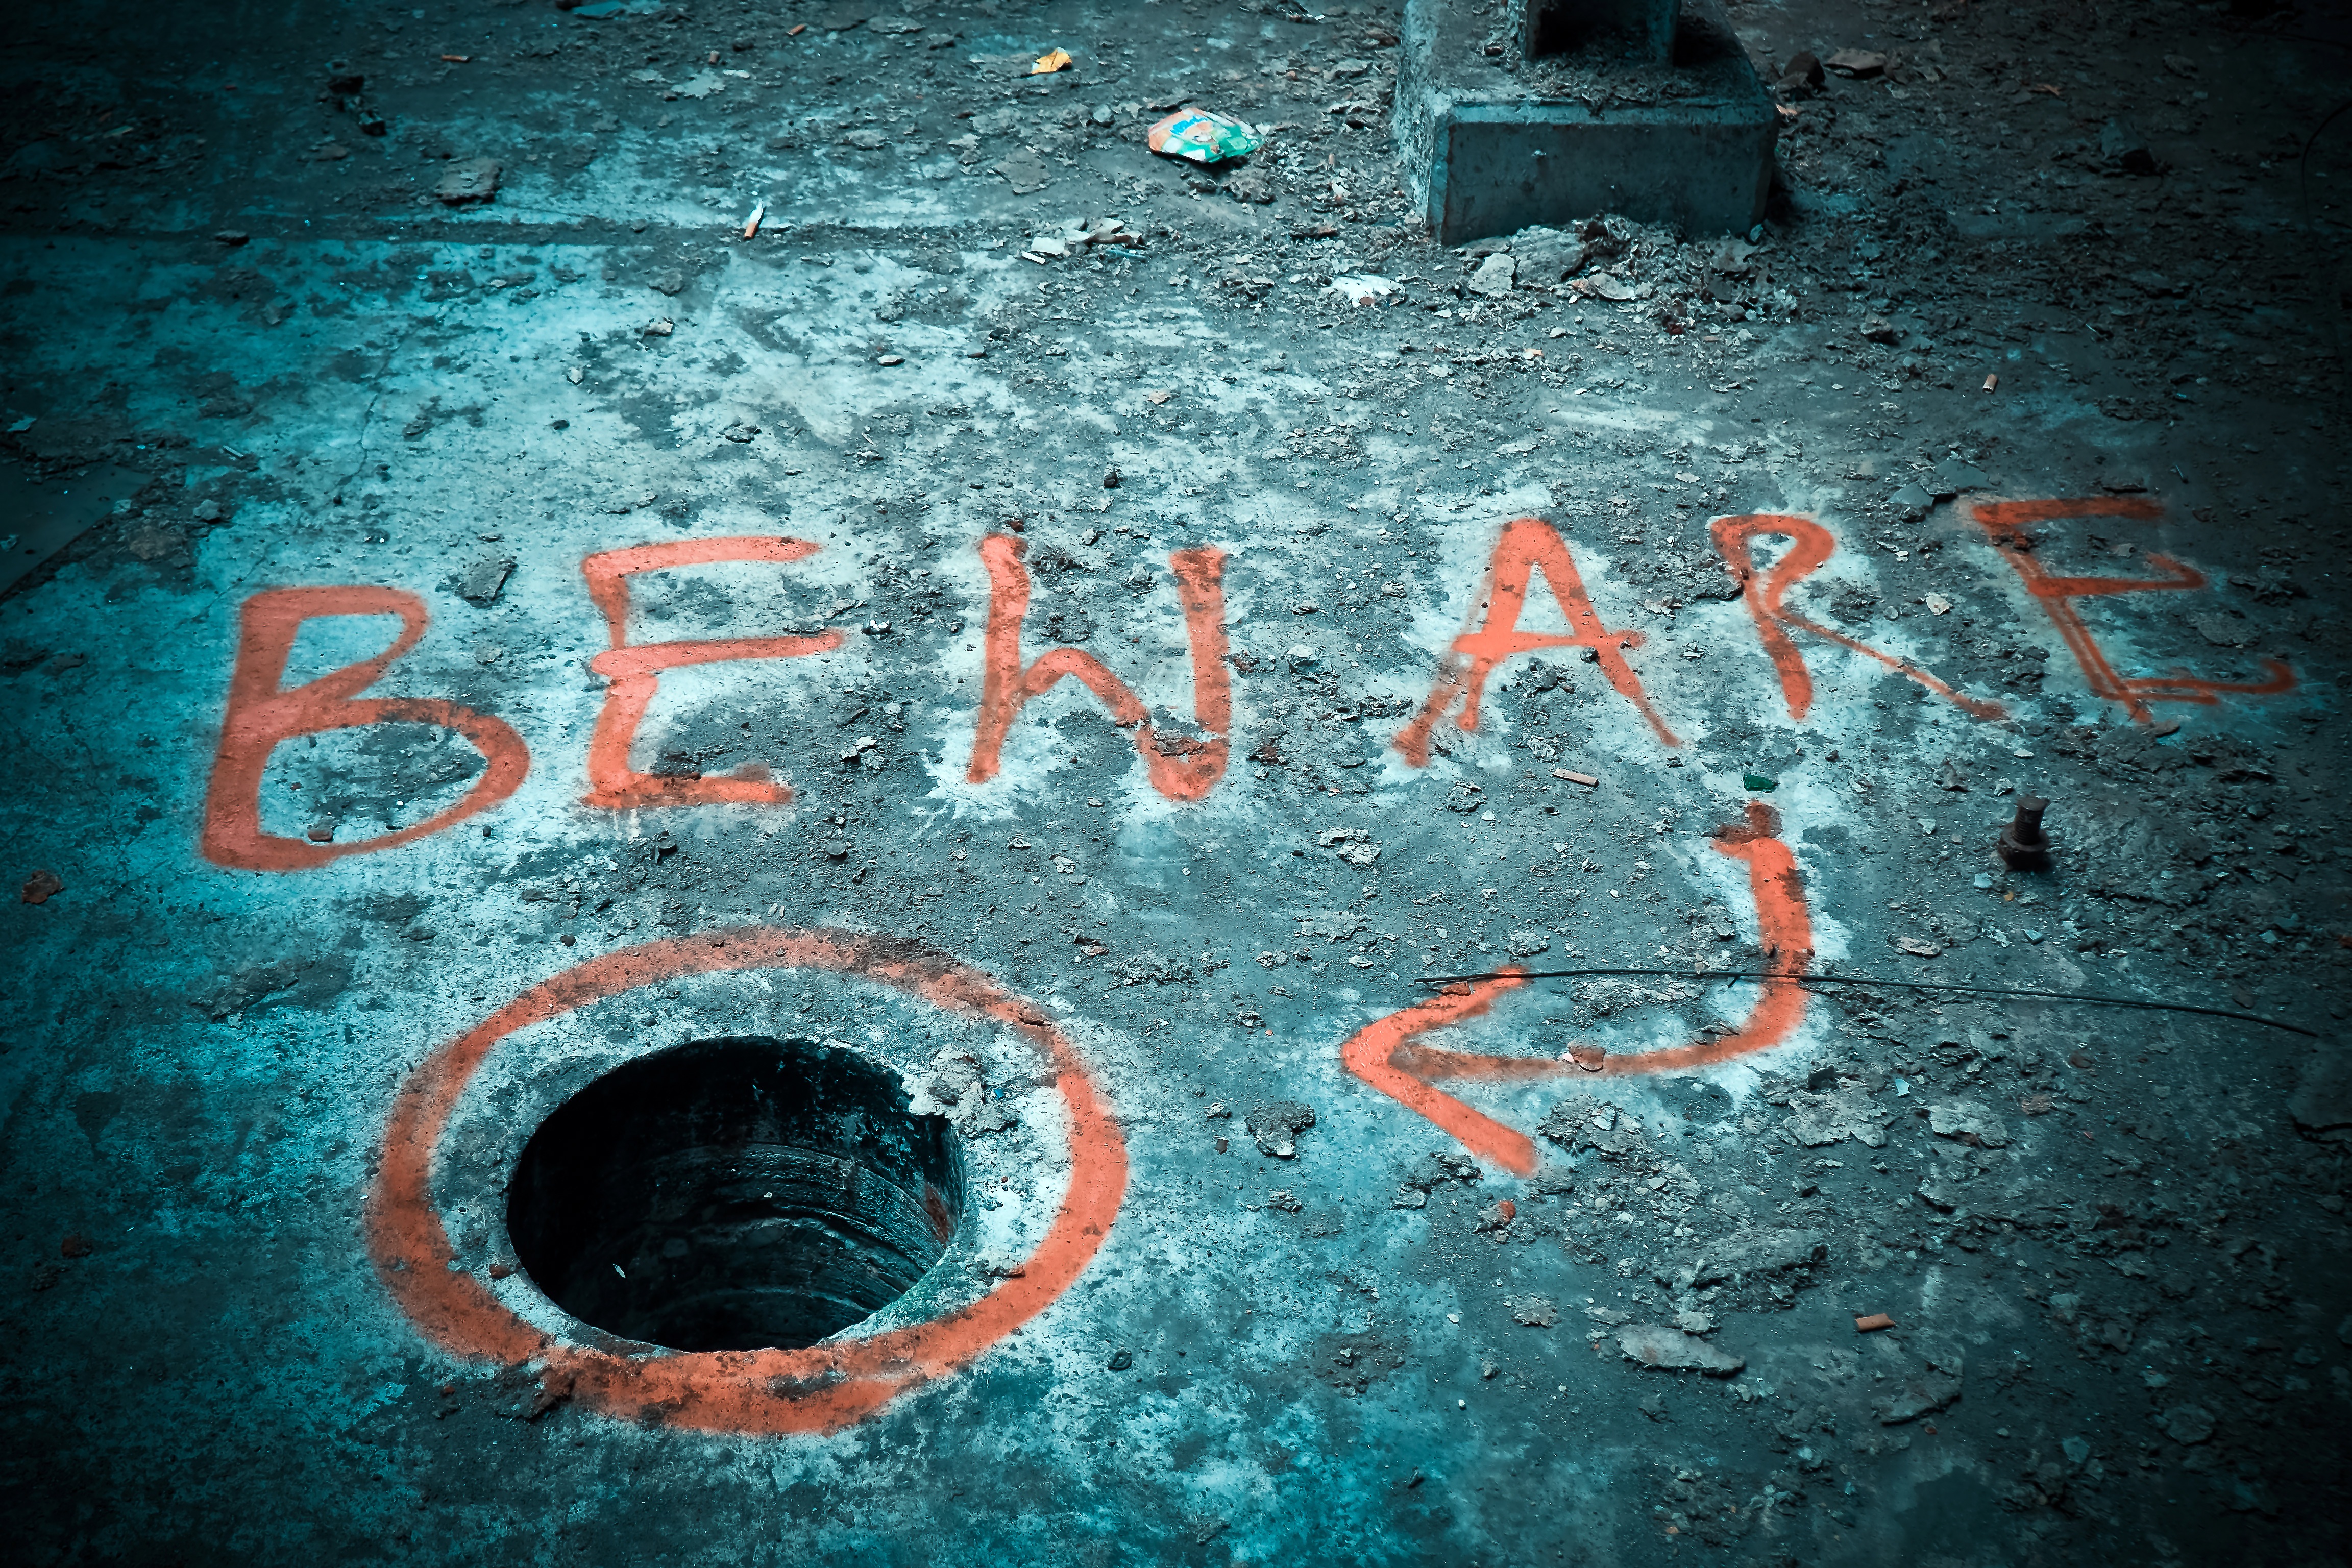
architecture, ground, hole, number, building, old, city, atmosphere, urban, ship, color, broken, facade, factory, blue, industry, decay, ruin, old building, font, art, dilapidated, shabby, warning, forget, leave, rhine, industrial plant, lost places, pforphoto, factory building, lapsed, old factory, morbid, run down, dusseldorf, industrial landscape